Claw hammer

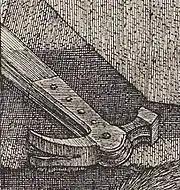
16th century claw hammer from Dürer's "Melencolia I" (1514)

A claw hammer is a hammer primarily used in carpentry for driving nails into or pulling them from wood. Historically, a claw hammer has been associated with woodworking, but is also used in general applications. It is not suitable for heavy hammering on metal surfaces (such as in machining work), as the steel of its head is somewhat brittle; the ball-peen hammer is more suitable for such metalwork.